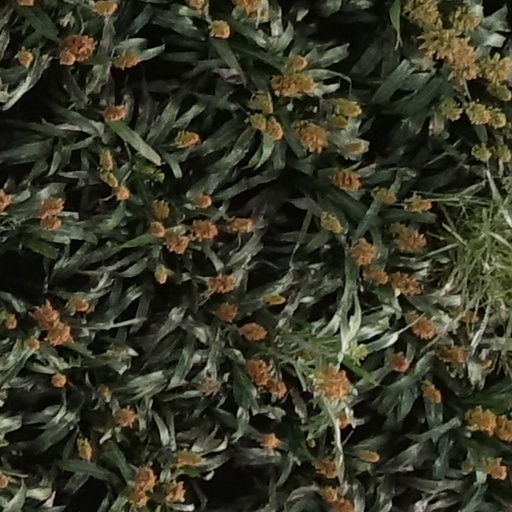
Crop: sorghum